Scientific literature

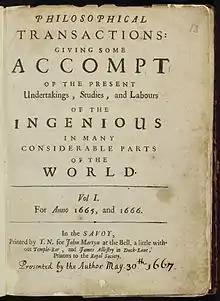
The frontispiece for some early scientific literature published in the "Philosophical Transactions of the Royal Society"

Scientific literature encompasses a vast body of academic papers that spans various disciplines within the natural and social sciences. It primarily consists of academic papers that present original empirical research and theoretical contributions. These papers serve as essential sources of knowledge and are commonly referred to simply as "the literature" within specific research fields.